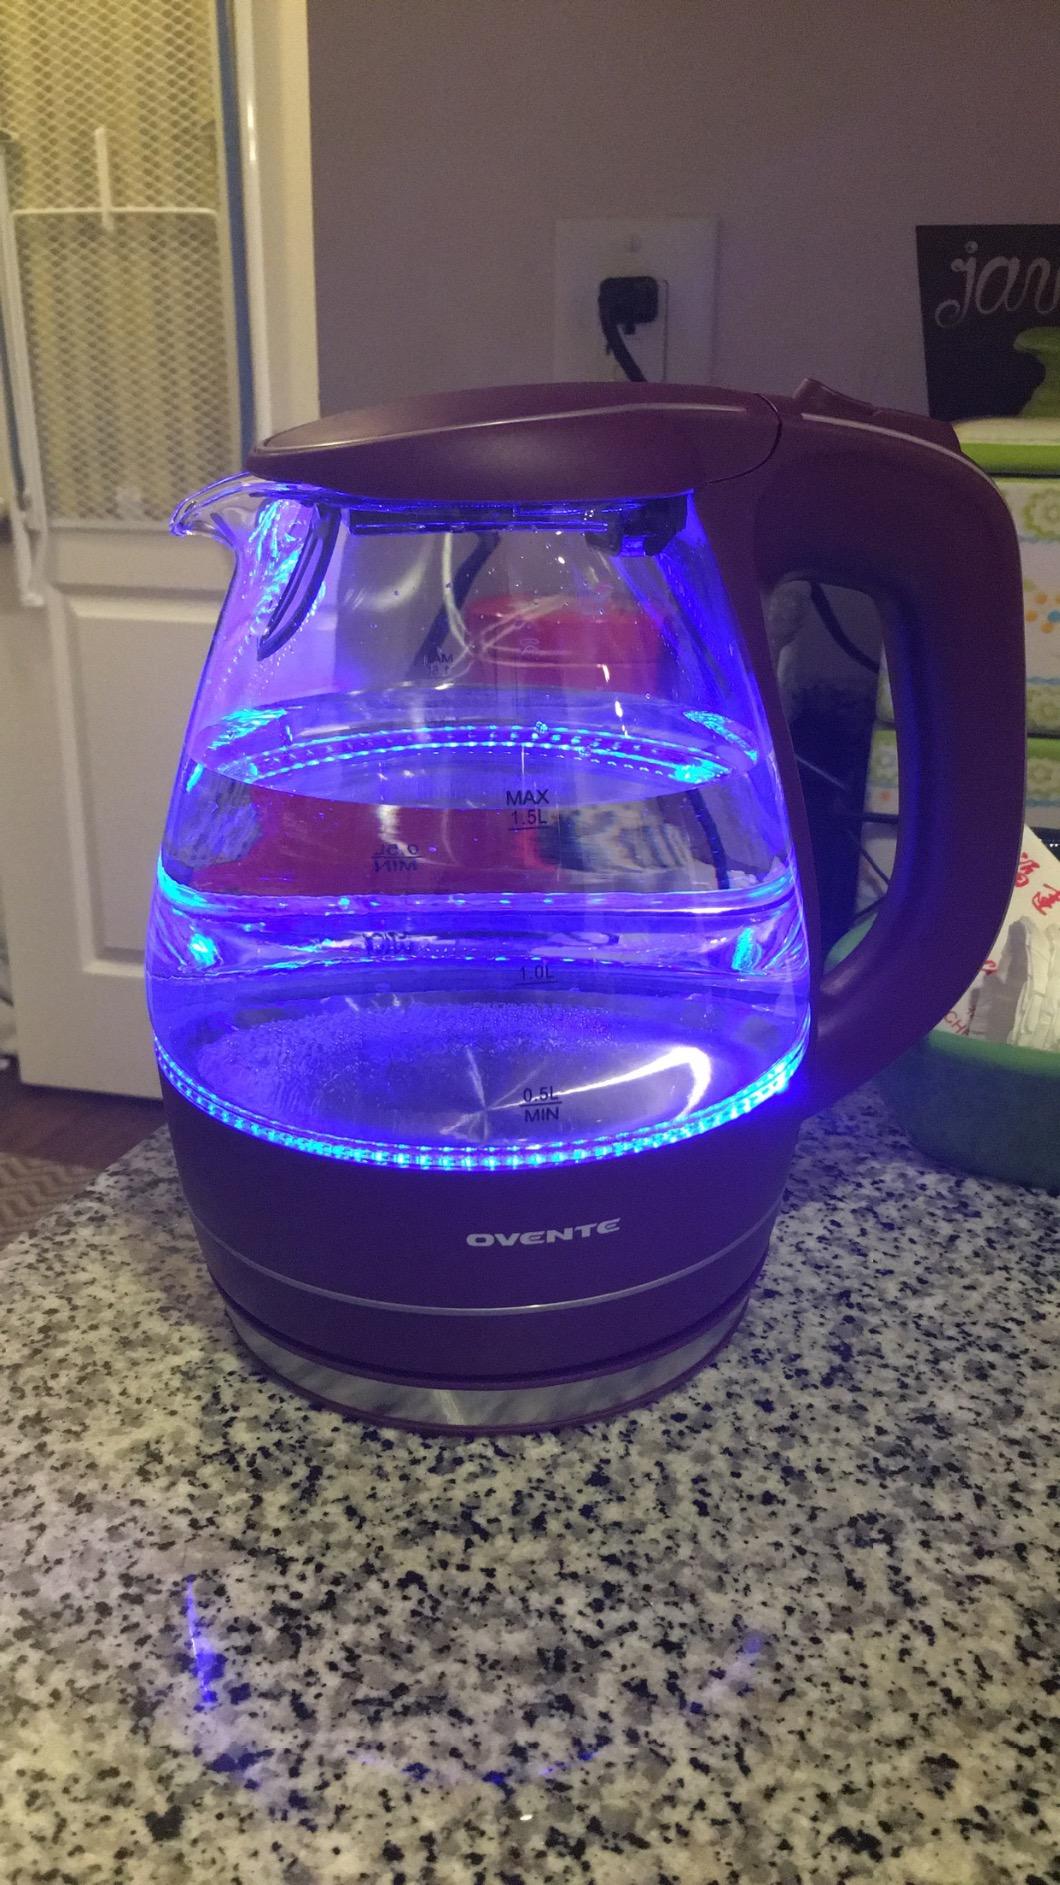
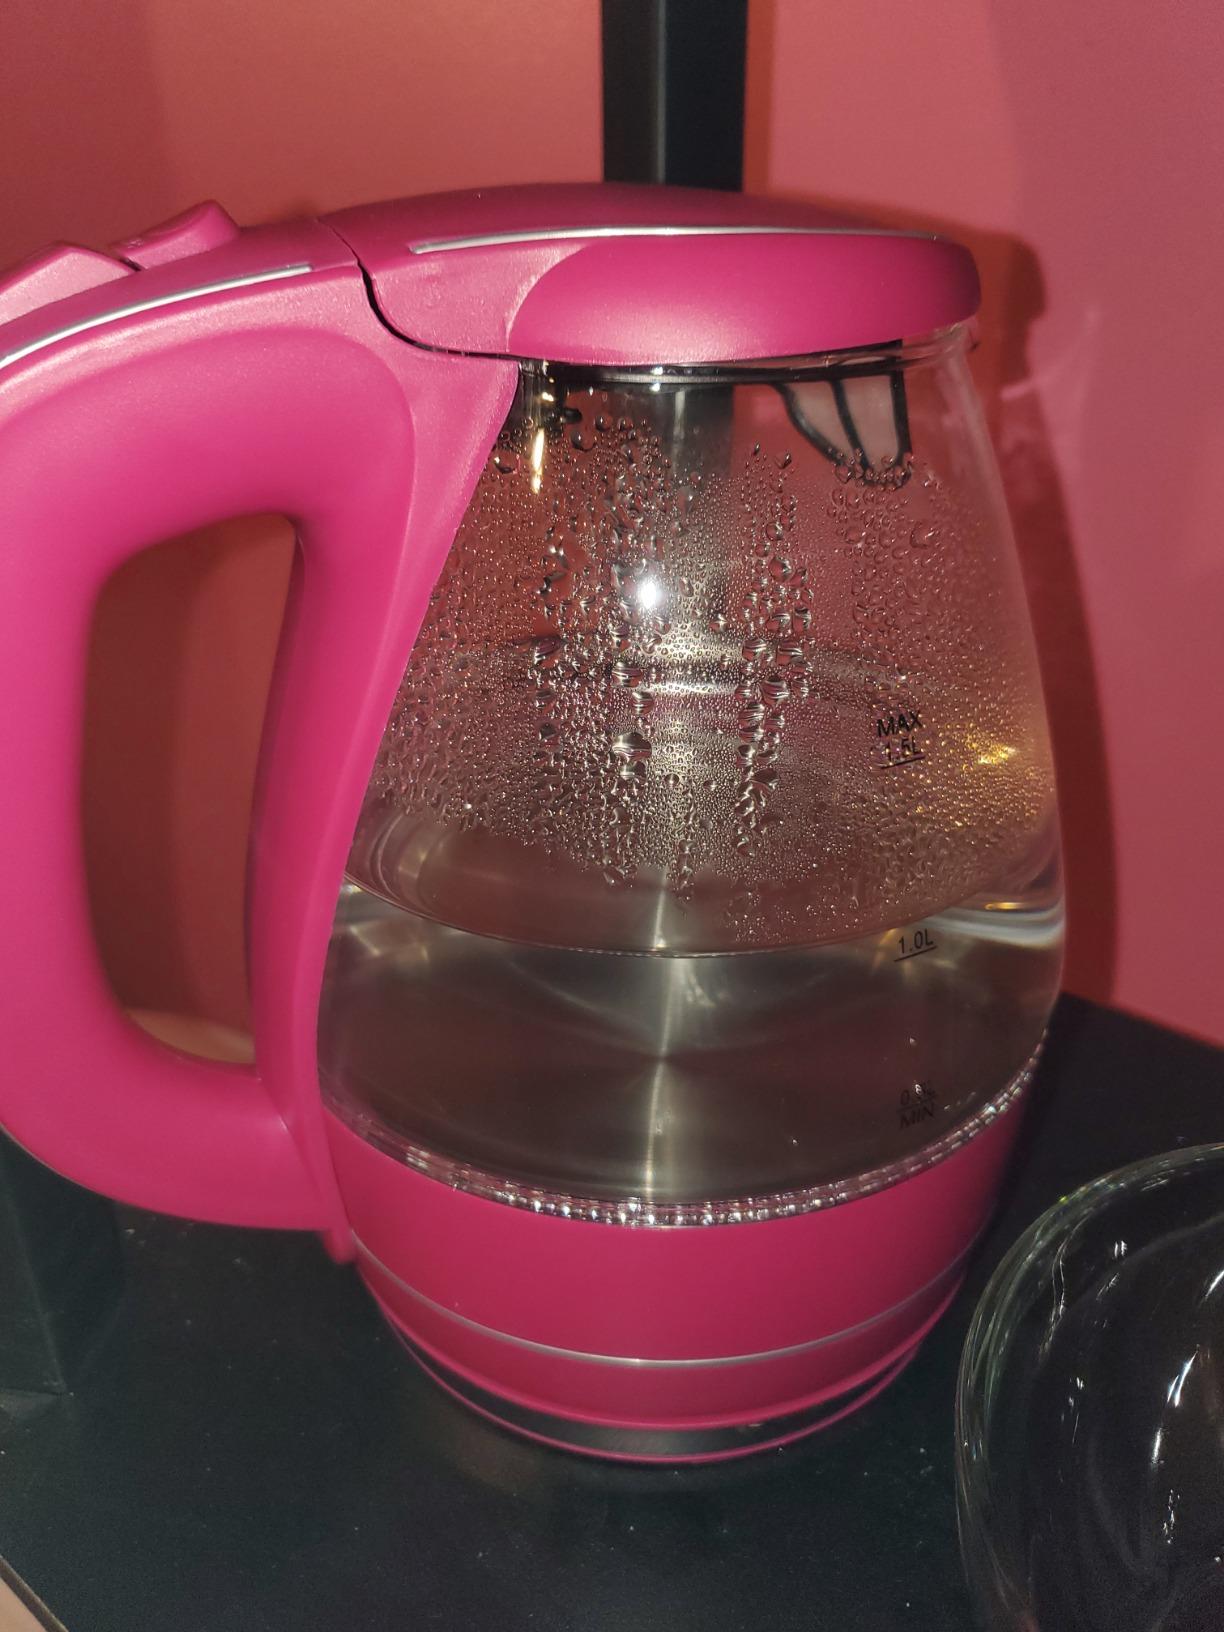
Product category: items_kettle
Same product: no